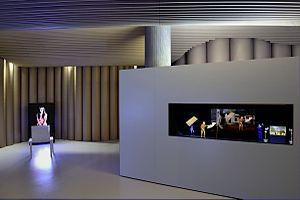
Pierrick Sorin: Cyclone, théâtre optique, 2013 (à droite) Architecte: Shigeru Ban © MICR, photo Alain Germond
Le Musée international de la Croix-Rouge et du Croissant-Rouge est un musée situé à Genève.